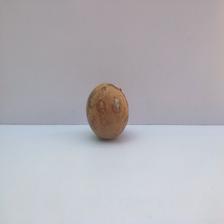
Size: Spoiled